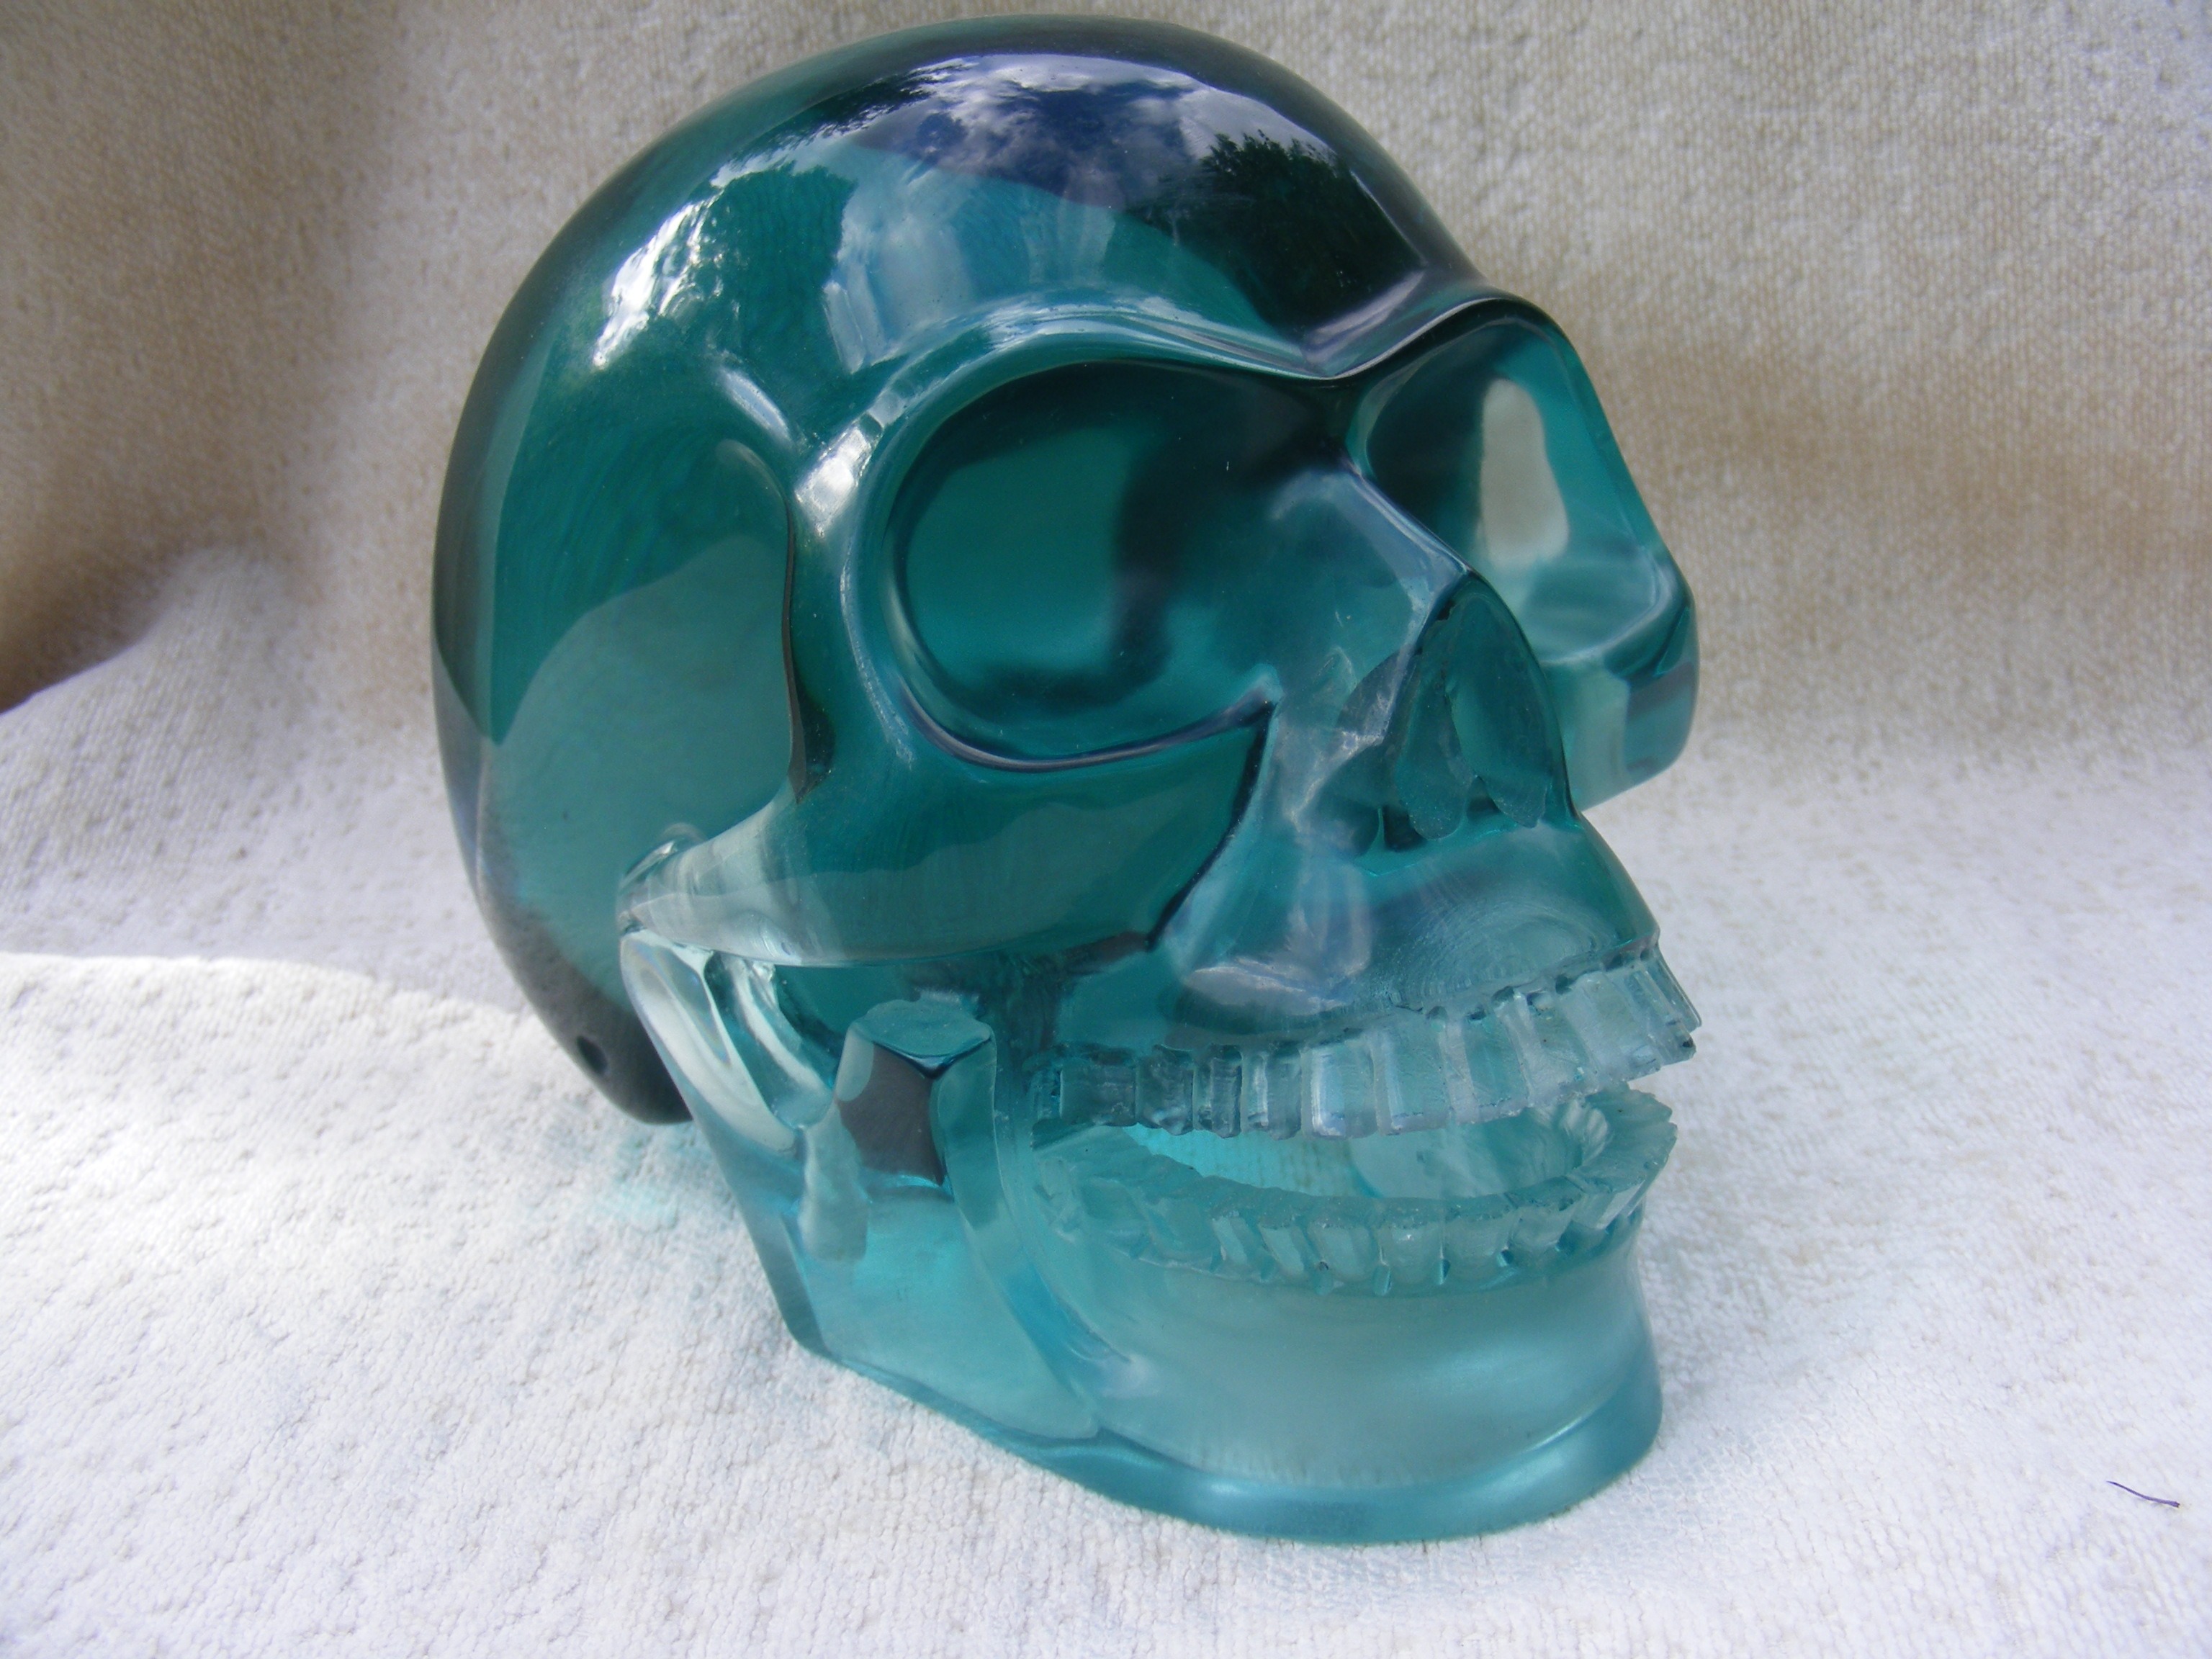
nature, glass, blue, bead, skull, jewellery, art, turquoise, minerals, crystal, shiny, gemstone, quartz, crystals, fashion accessory, crystal skull